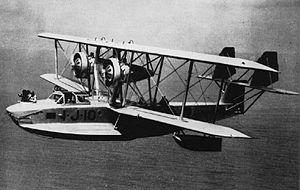
Les Naval Aircraft Factory PN étaient une série d'hydravions américains à cockpit ouvert des années 1920 et 1930.